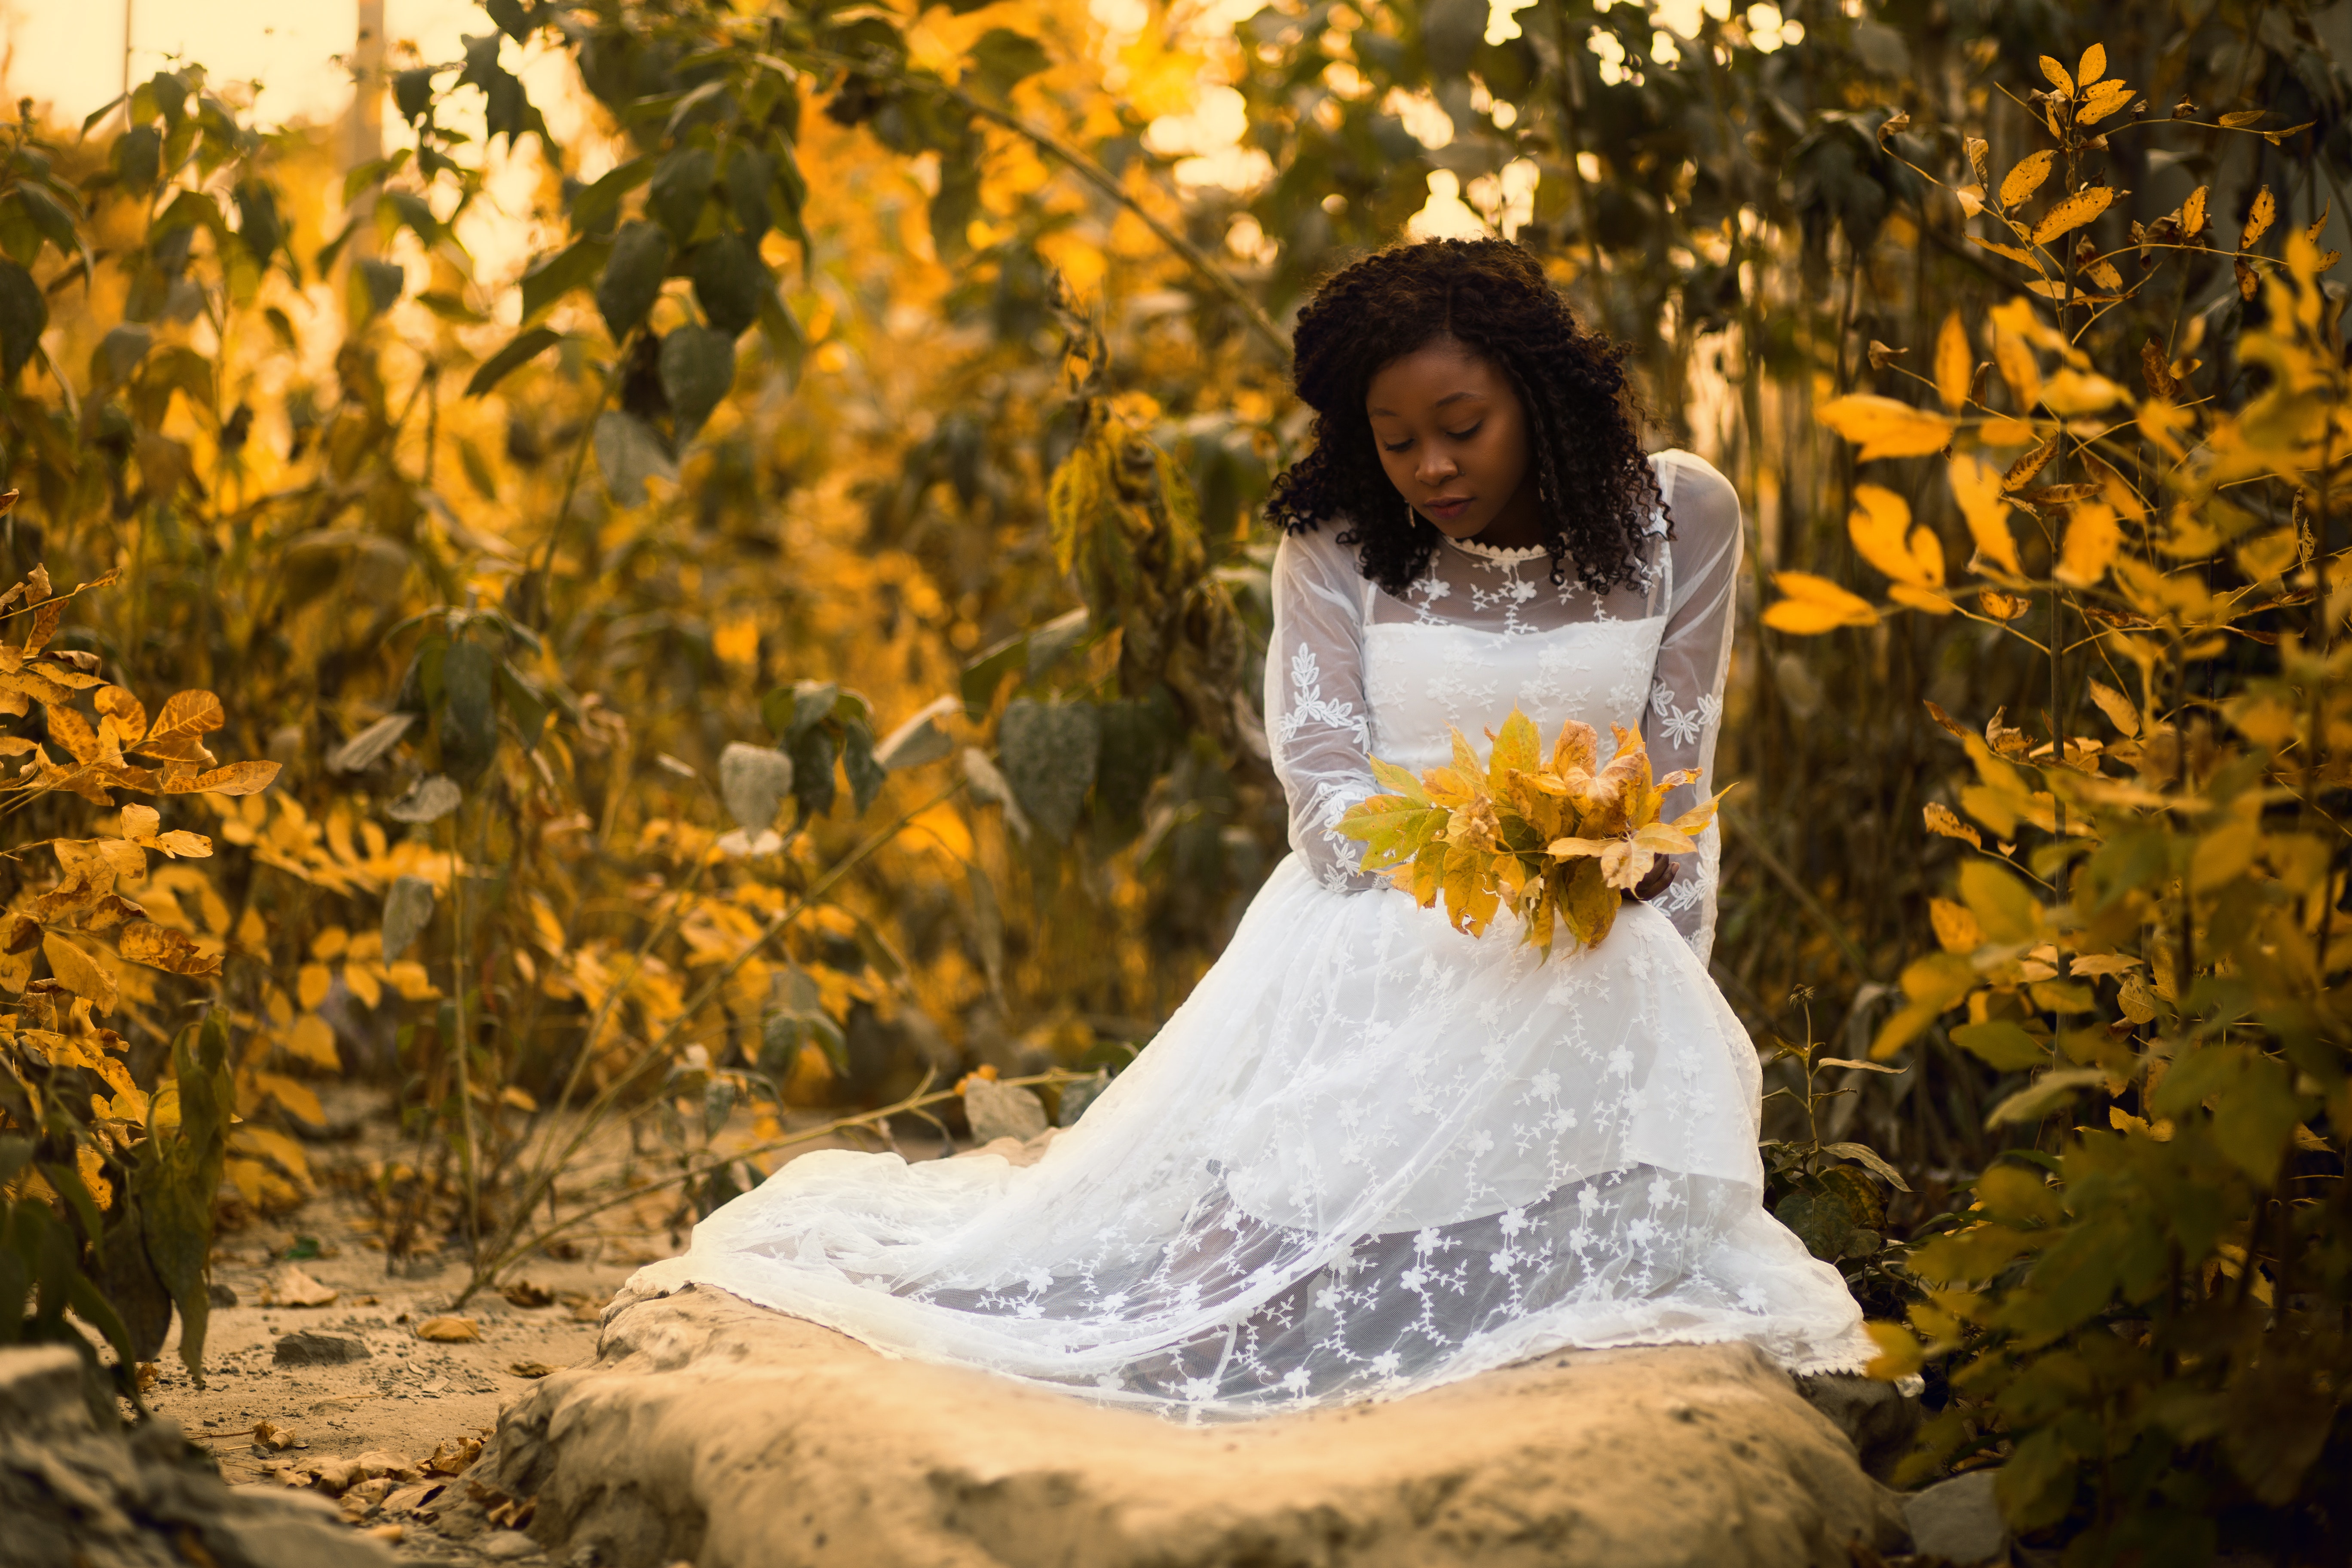
People in nature, photograph, bride, yellow, wedding dress, dress, leaf, bridal clothing, tree, autumn, marriage, ceremony, photography, gown, wedding, veil, happy, plant, event, photo shoot, bridal accessory, landscape, woodland, child, flower, formal wear